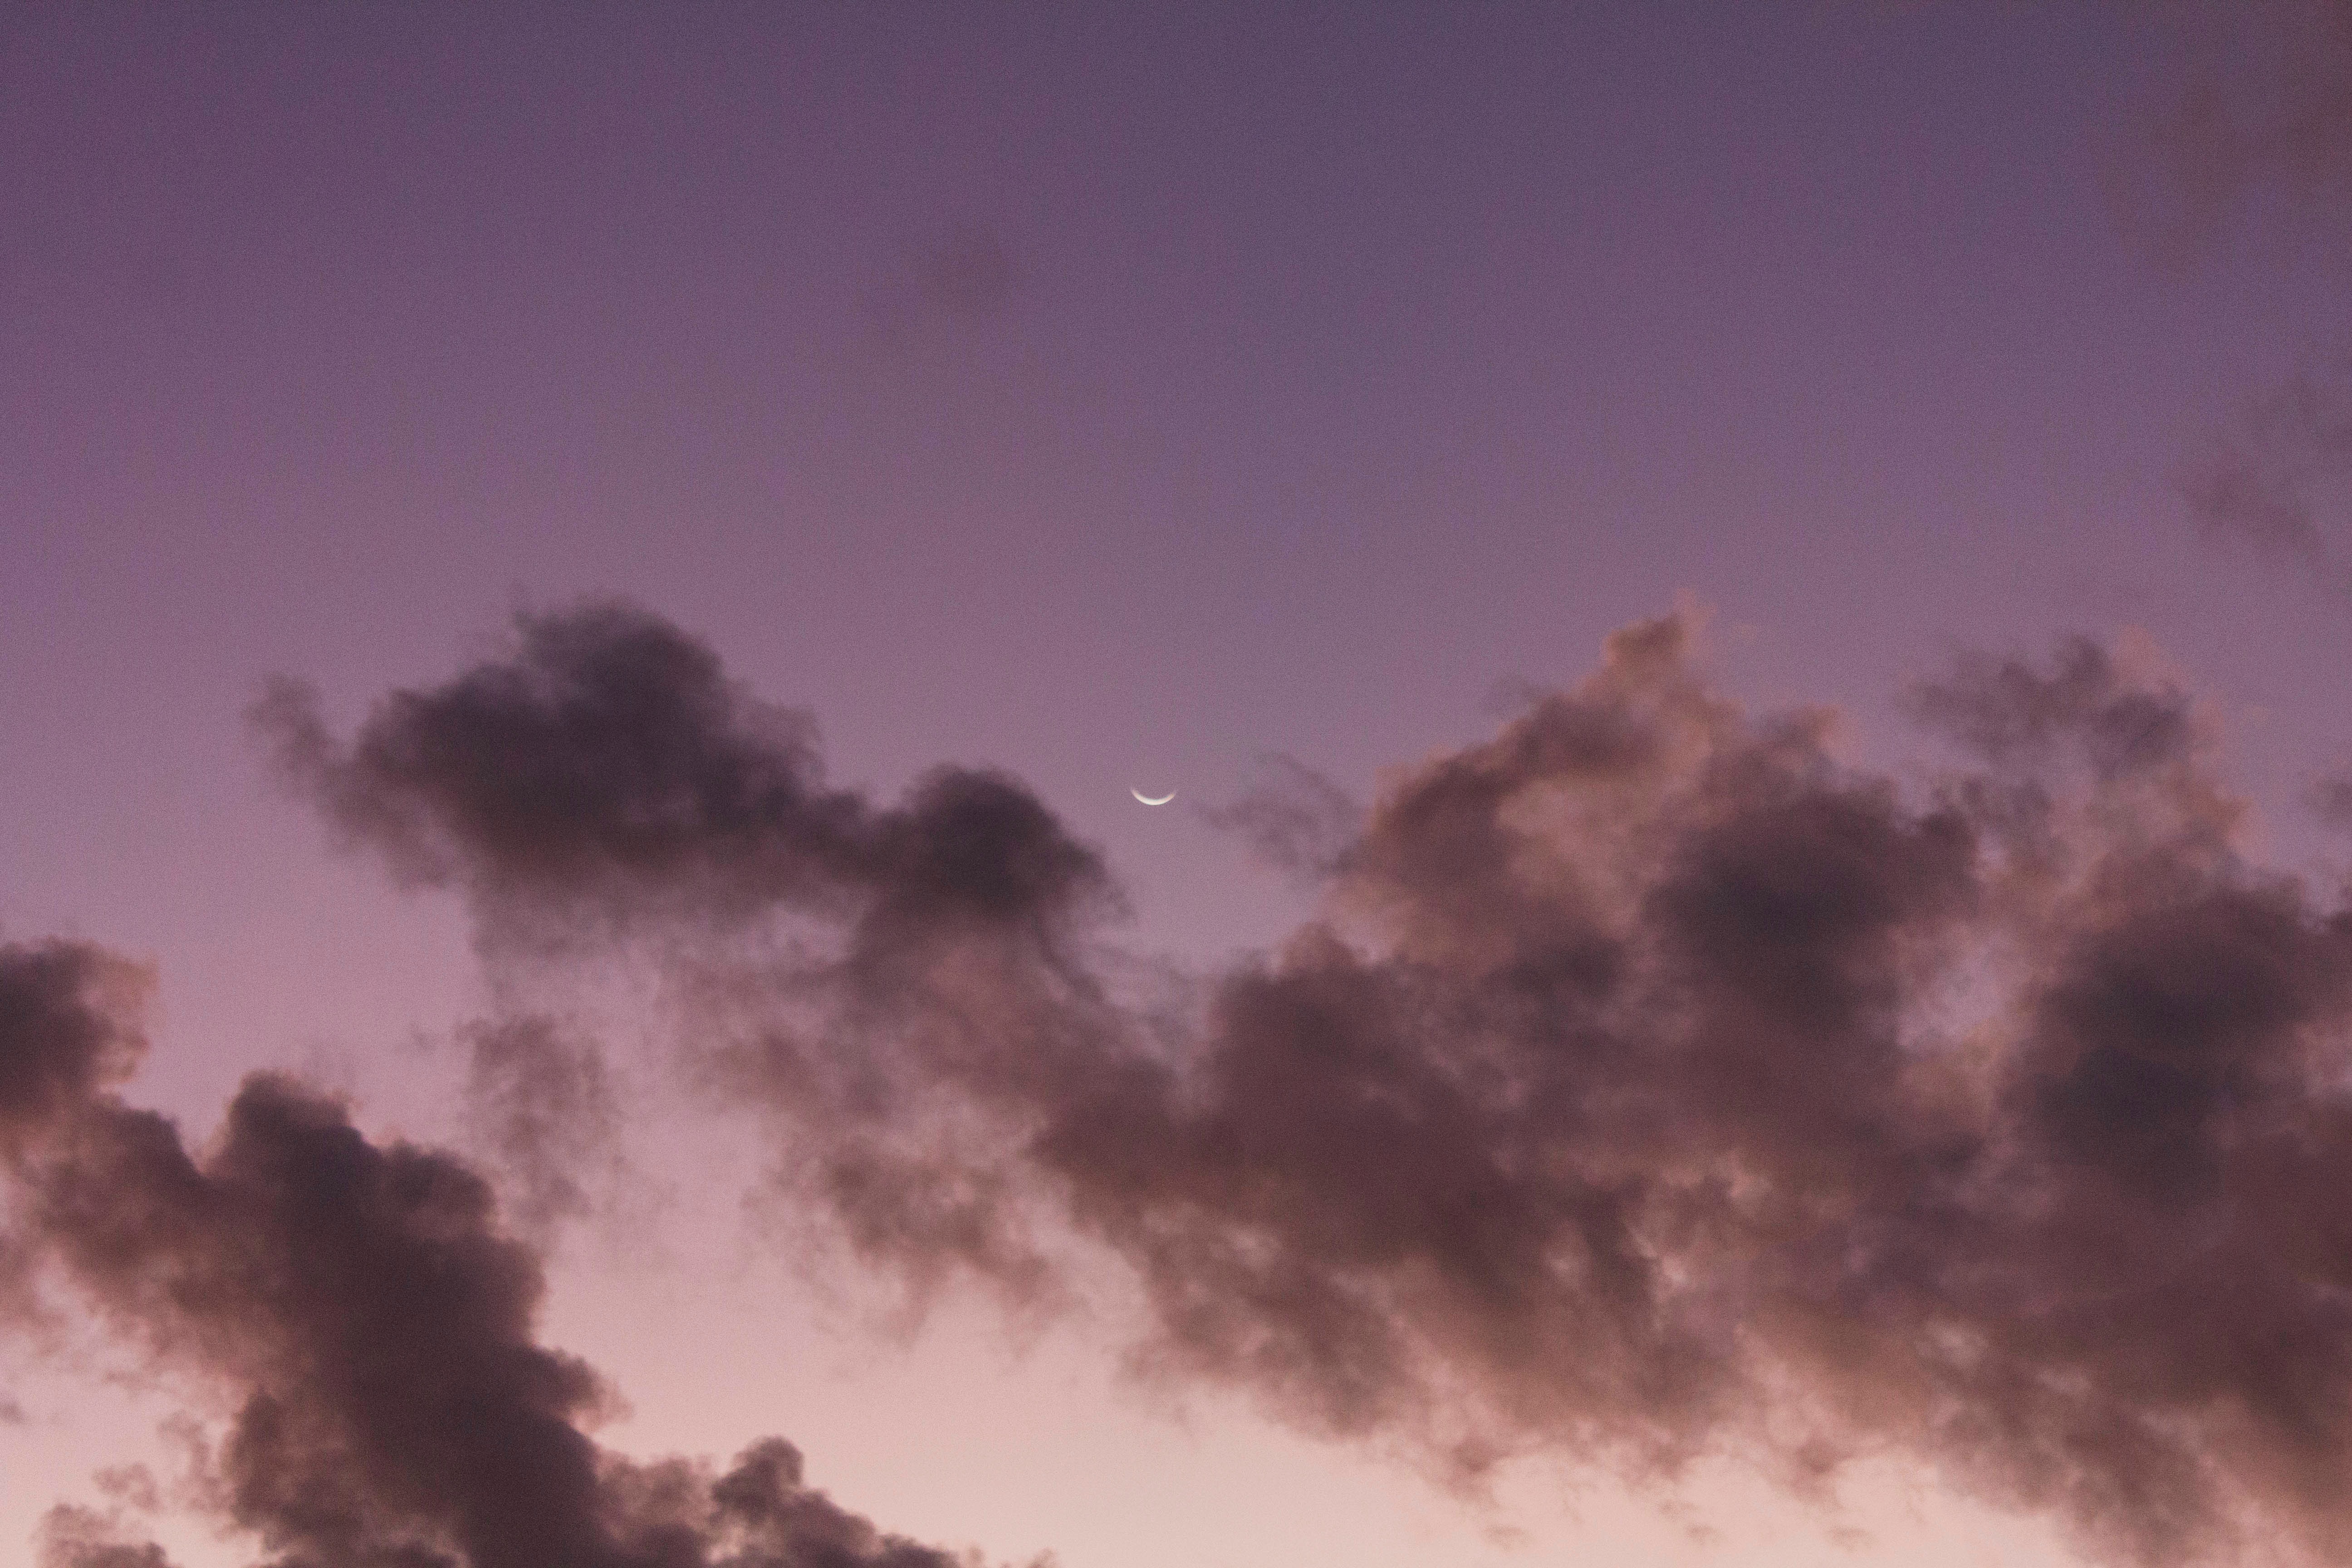
cloud, sky, sunrise, sunset, morning, dawn, atmosphere, dusk, cumulus, afterglow, meteorological phenomenon, atmospheric phenomenon, atmosphere of earth, red sky at morning